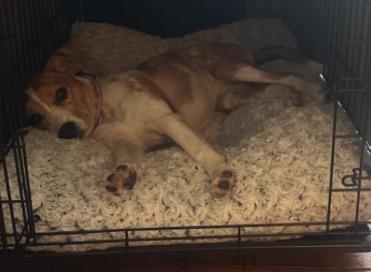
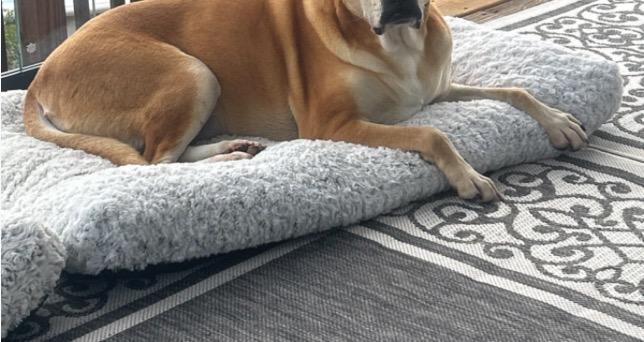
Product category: misc
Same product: yes